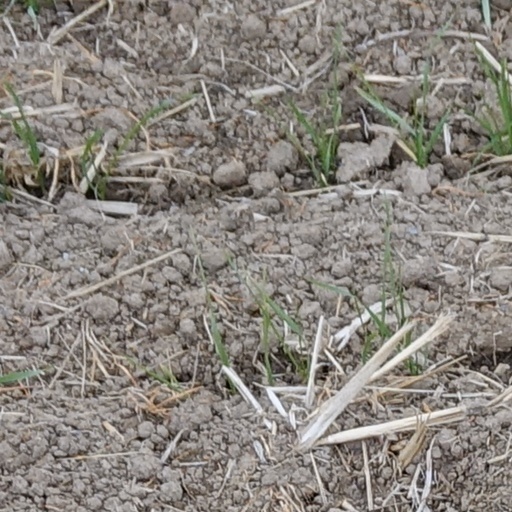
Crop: wheat